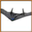
Label: airplane